Ryer Island Ferry

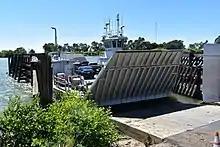
Ryer Island Ferry

The Ryer Island Ferry is a ferry that operates between Rio Vista and Ryer Island, crossing Cache Slough in the Sacramento–San Joaquin River Delta in Solano County, California. The California Department of Transportation (Caltrans) operates the vehicle roll-on/roll-off service, which is classified as part of California State Route 84. The free ferry service operates 24 hours a day, 7 days a week, leaving every 20 minutes; on the hour, 20 minutes after the hour, and 40 minutes after the hour.